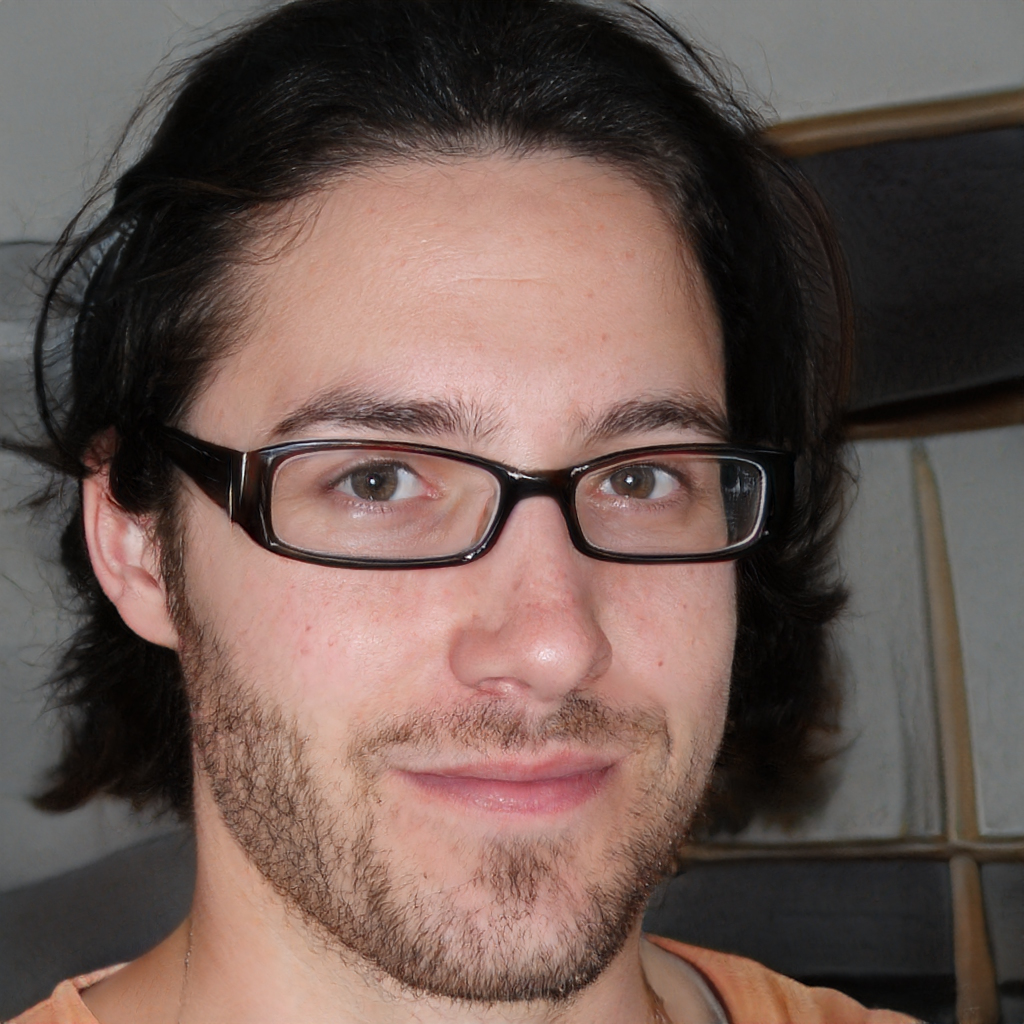
Gender: Male